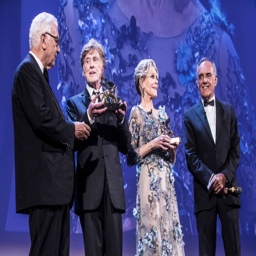
environmentalist and actor receive award during festival .